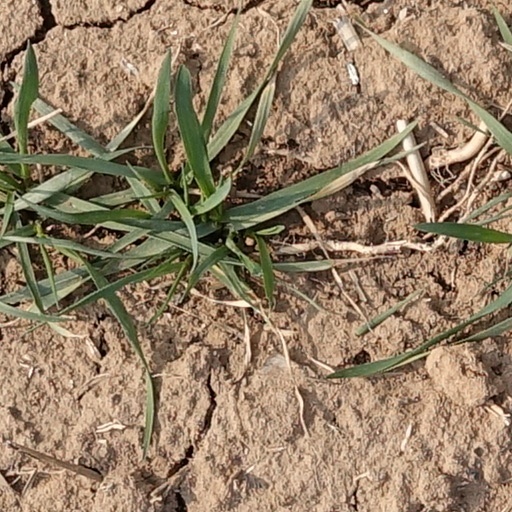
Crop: wheat